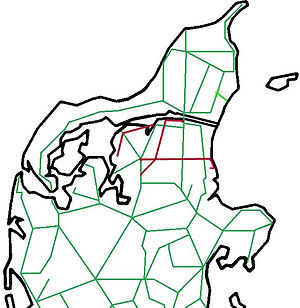
Aars-Arden-Øster Hurup Jernbane
Planlagte jernbaneruter i Himmerland
Aars-Arden-Øster Hurup Jernbane var en jernbanestrækning, der var med i den store jernbanelov fra 1918, men ikke blev anlagt.